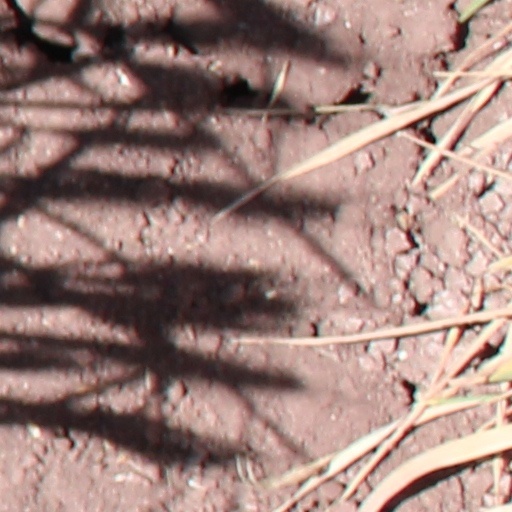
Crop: wheat